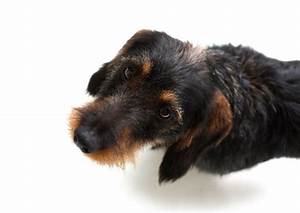
Label: dog